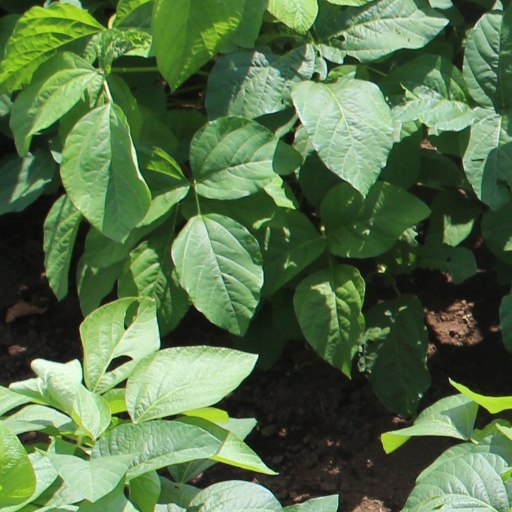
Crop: soybean